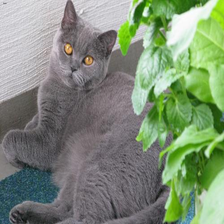
Species: cat
Breed: British Shorthair